John Valadez

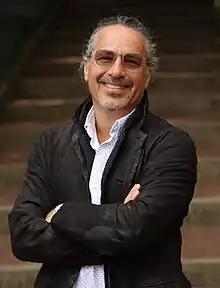
Valadez in 2021

John Joseph Valadez (born 1966) is an American Latino documentary filmmaker whose work focuses on the Chicano and Latino experience in the United States. His directed features have been nationally broadcast on PBS and CNN over the past 25 years. His series Latino Americans won a Peabody Award in 2013, and his work has received two national Emmy nominations.